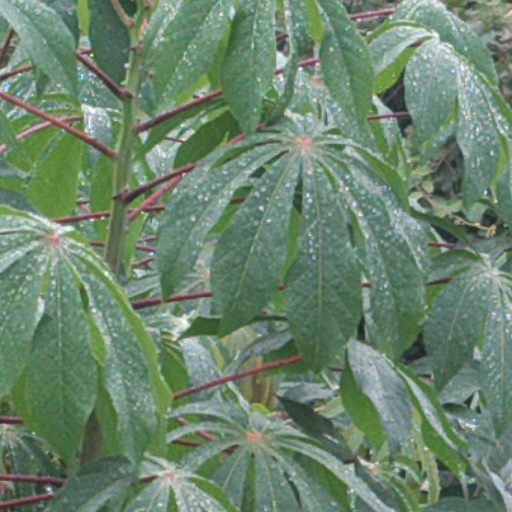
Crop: cassava